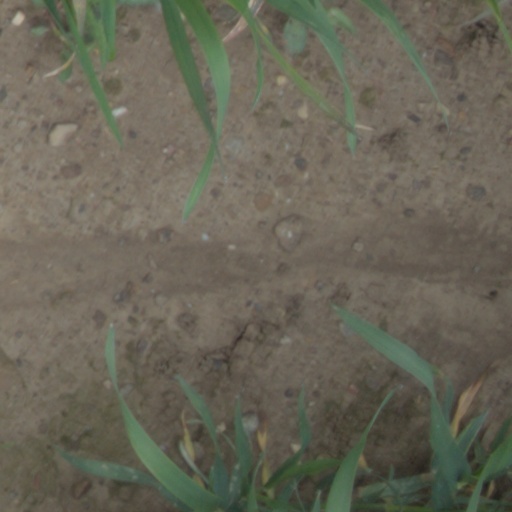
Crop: wheat